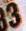
Number: 3